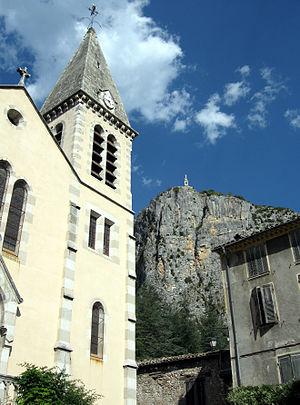
Castellane est une commune française, sous-préfecture du département des Alpes-de-Haute-Provence, dans la région Provence-Alpes-Côte d'Azur.